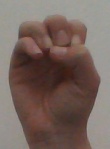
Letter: ha